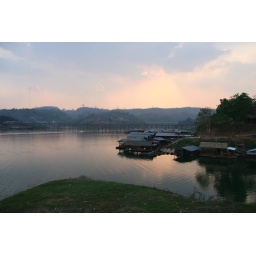
A beautiful sunset inks the sky in reddish-golden colors over the floating village in front of the wooden bridge to Wang Kha.